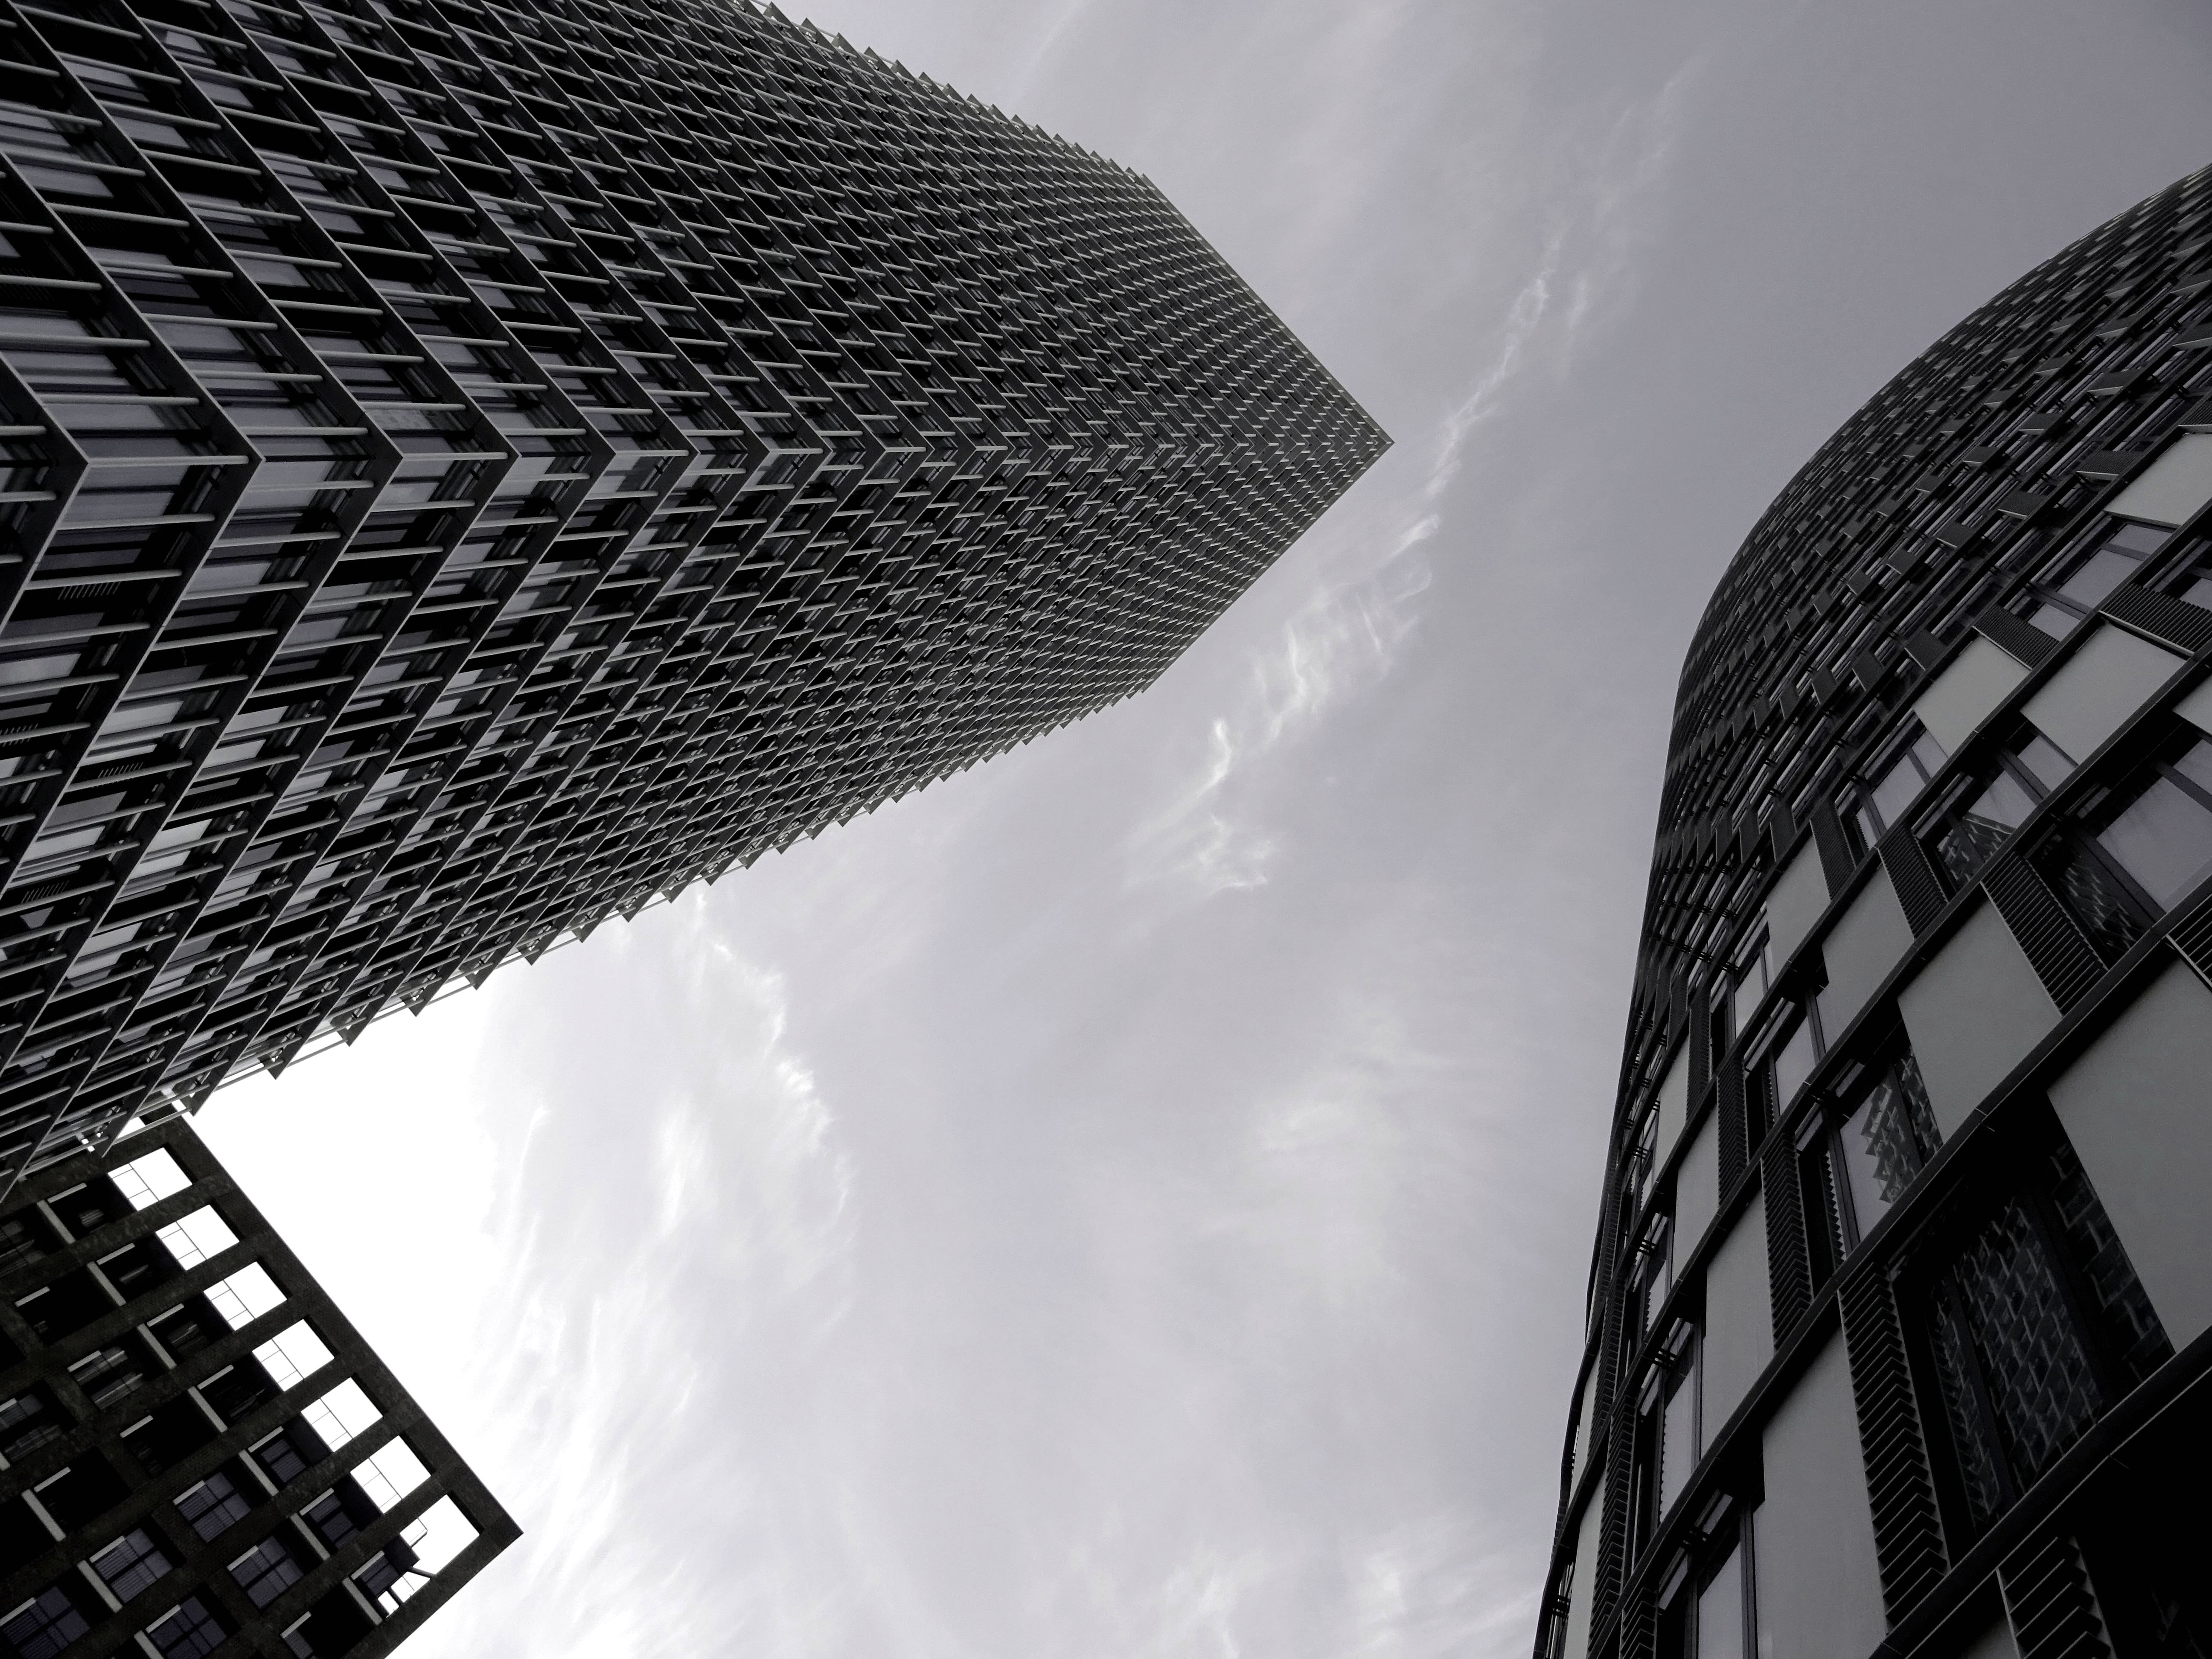
architecture, sky, metropolitan area, skyscraper, black and white, urban area, daytime, monochrome, line, tower block, building, monochrome photography, tower, city, cloud, symmetry, Material property, metropolis, photography, daylighting, commercial building, Tints and shades, reflection, glass, world, downtown, metal, style